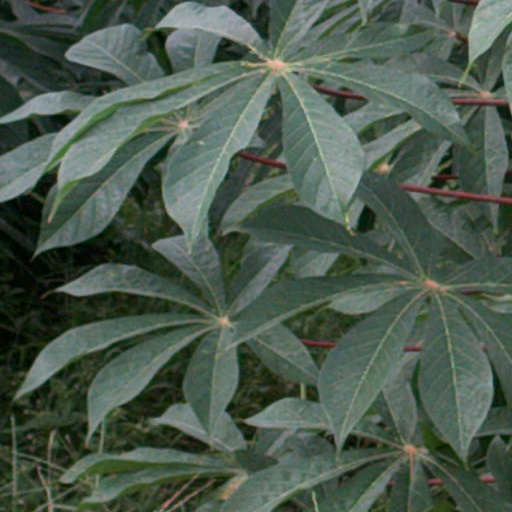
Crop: cassava